Northern Pacific Railway

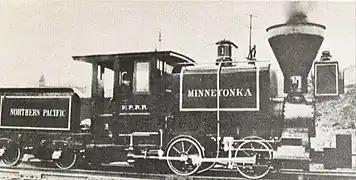
The Minnetonka

The N.P. used its federal land grants as security to borrow money to build its system. The federal government kept every other alternate section of land, and gave it away free to native and immigrant homesteaders / farmers under the Homestead Act of 1862. At first the railroad sold much of its holdings at low prices to land speculators in order to realize quick cash profits, and also to eliminate sizable annual tax bills. By 1905, the railroad company's land policies changed, after it was judged a costly mistake to have sold much of the land at wholesale prices. With better railroad service and improved more educated and scientific methods of farming and soil conservation in future decades in the special unique conditions on the Great Plains. The Northern Pacific then easily sold what had been heretofore termed "worthless" land directly to farmers at good prices. By 1910 the railroad's holdings in the new state of North Dakota had been greatly reduced.